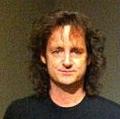
Age: 52